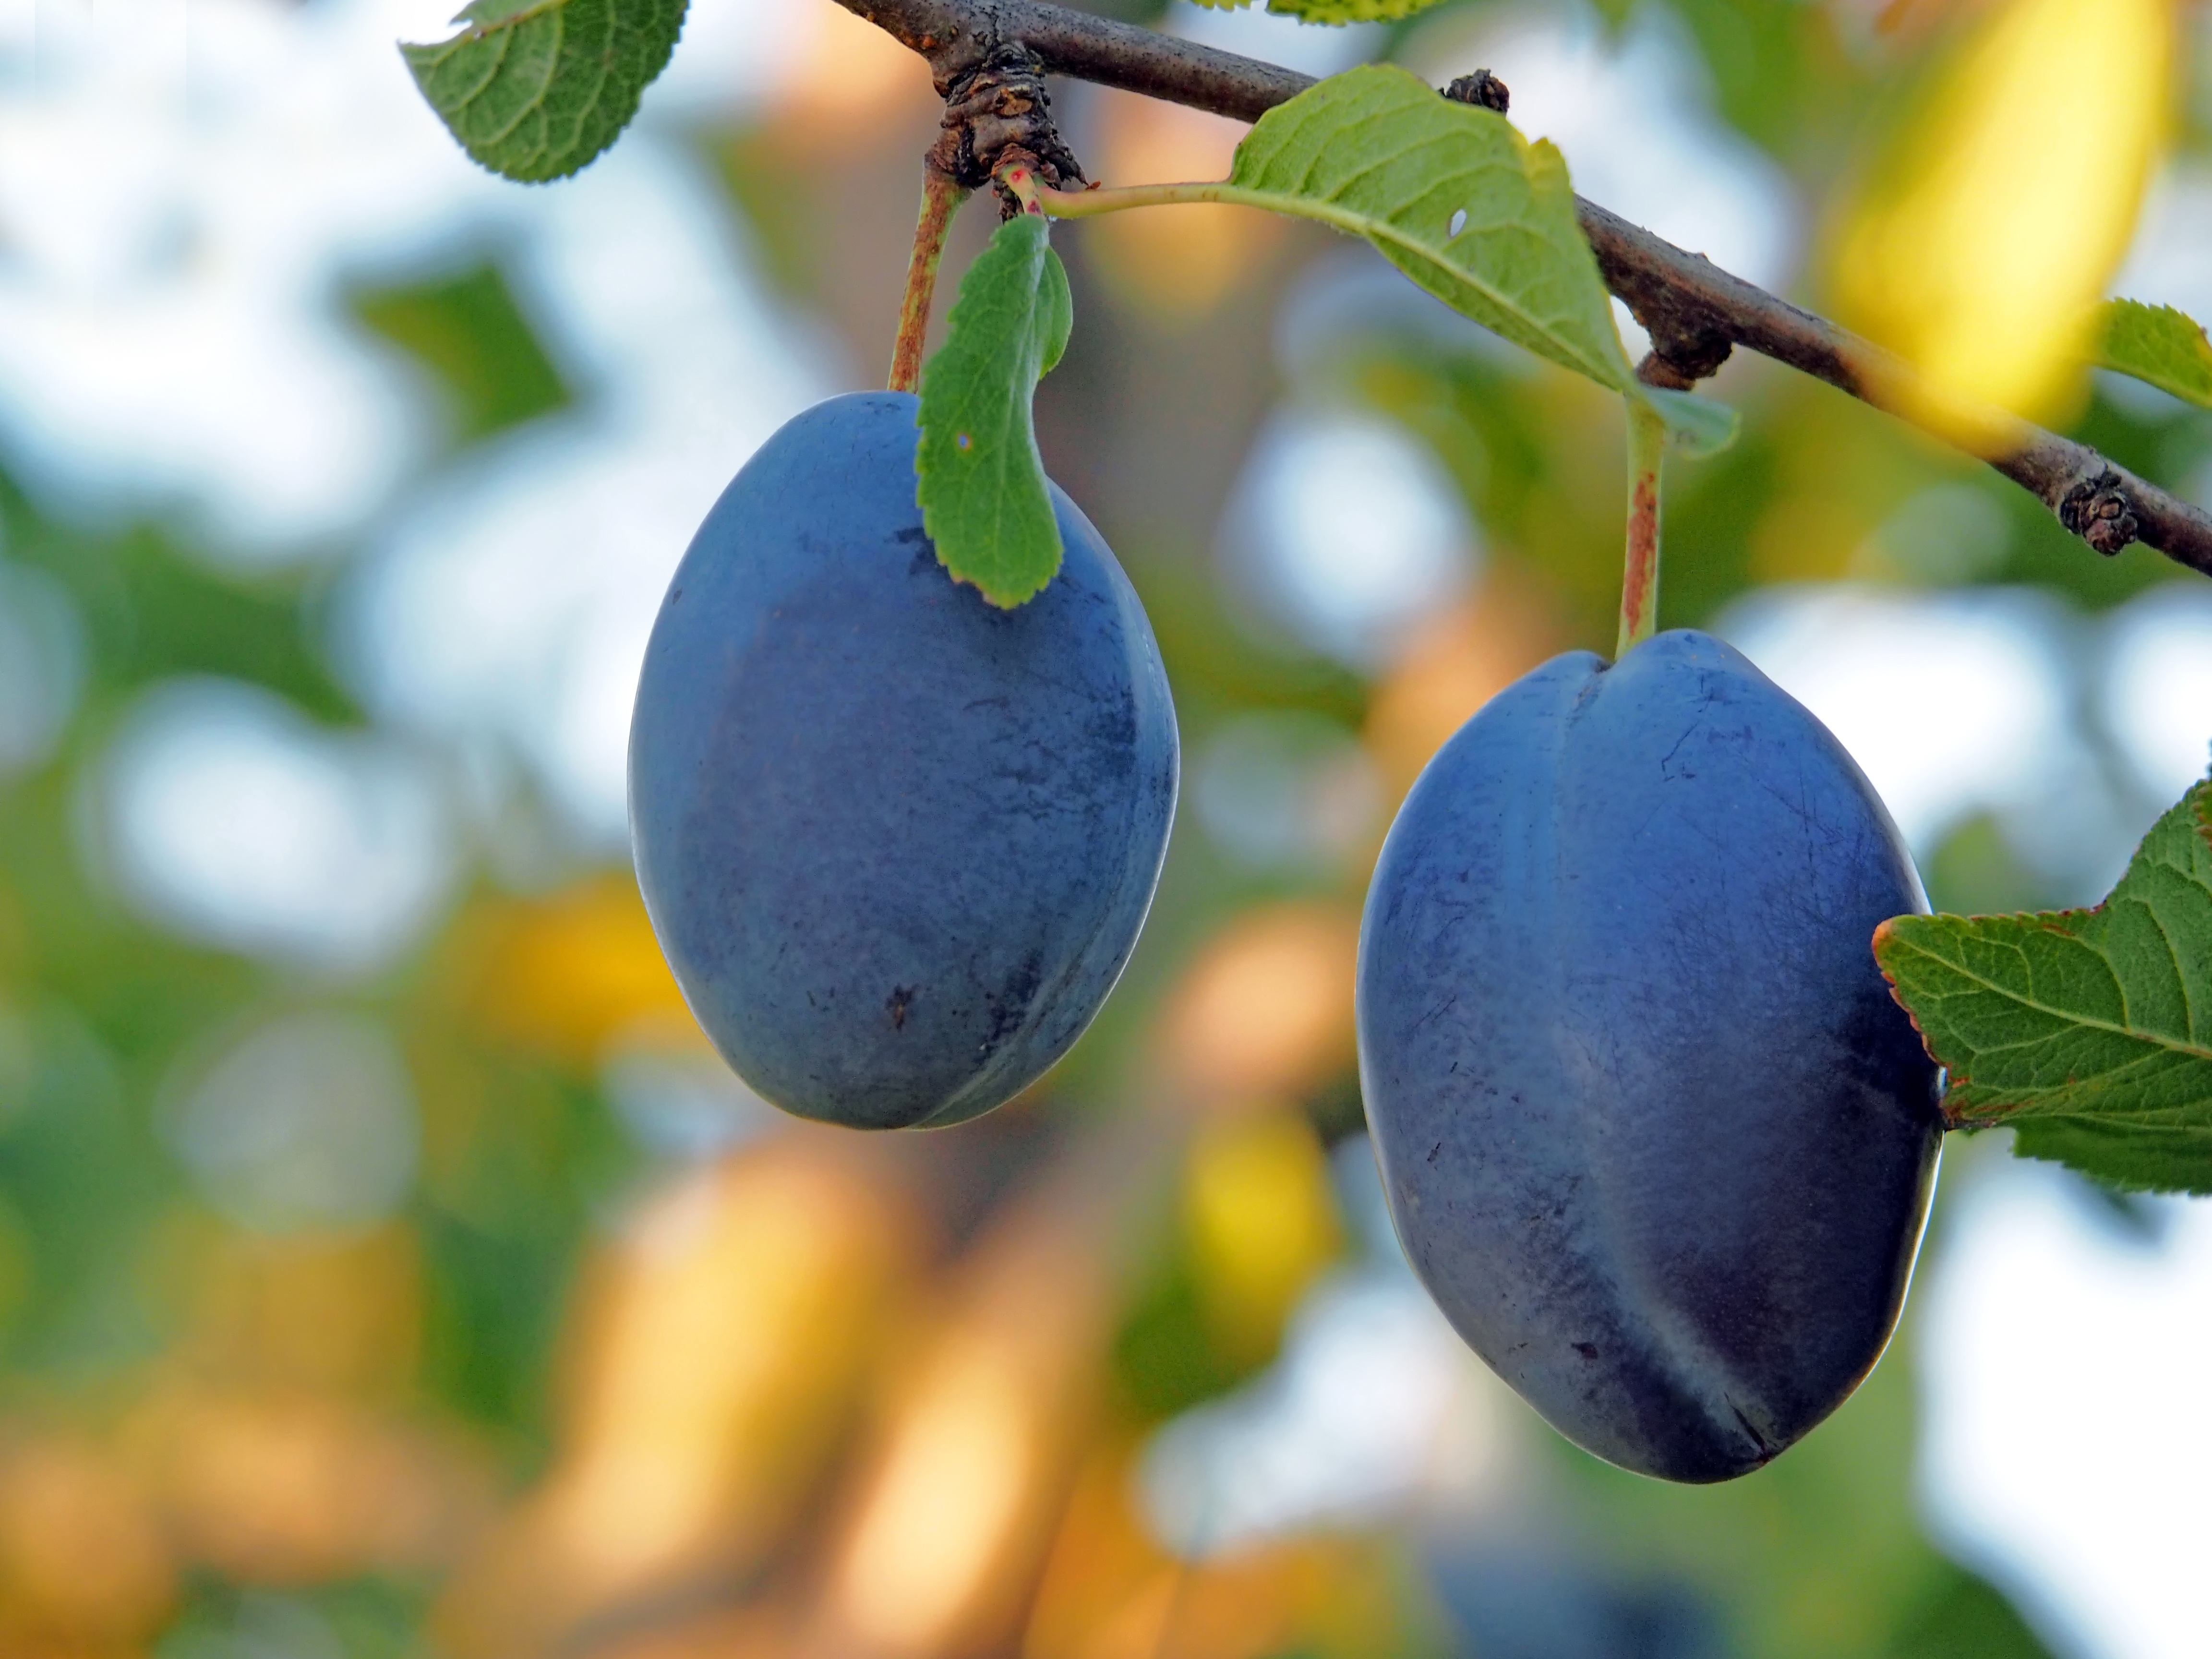
nature, branch, plant, fruit, berry, live, food, produce, plum, flowering plant, bilberry, damson, land plant